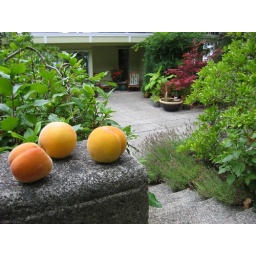
That's a banana tree in the background. and this is Canada.